Gulf Islands National Park Reserve

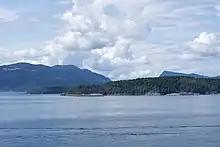
Portland Island with the Salt Spring Island at the background

The terrestrial portion of the park lies within what the province terms the Coastal Douglas-Fir Biogeoclimatic Zone based on the climax vegetation. Coastal Douglas-fir is the most common tree species and is accompanied by western red cedar and grand fir in wetter soils and Arbutus and Garry oak in drier soils. Also present are red alder, shore pine, Pacific dogwood, bigleaf maple, and bitter cherry. In the shrub layer are salal, dull Oregon-grape, oceanspray, baldhip rose, bracken fern, sword fern, lady fern and spiny wood fern. In wetter areas salmonberry, false lily of the valley, vanilla-leaf, and skunk cabbage may be present.